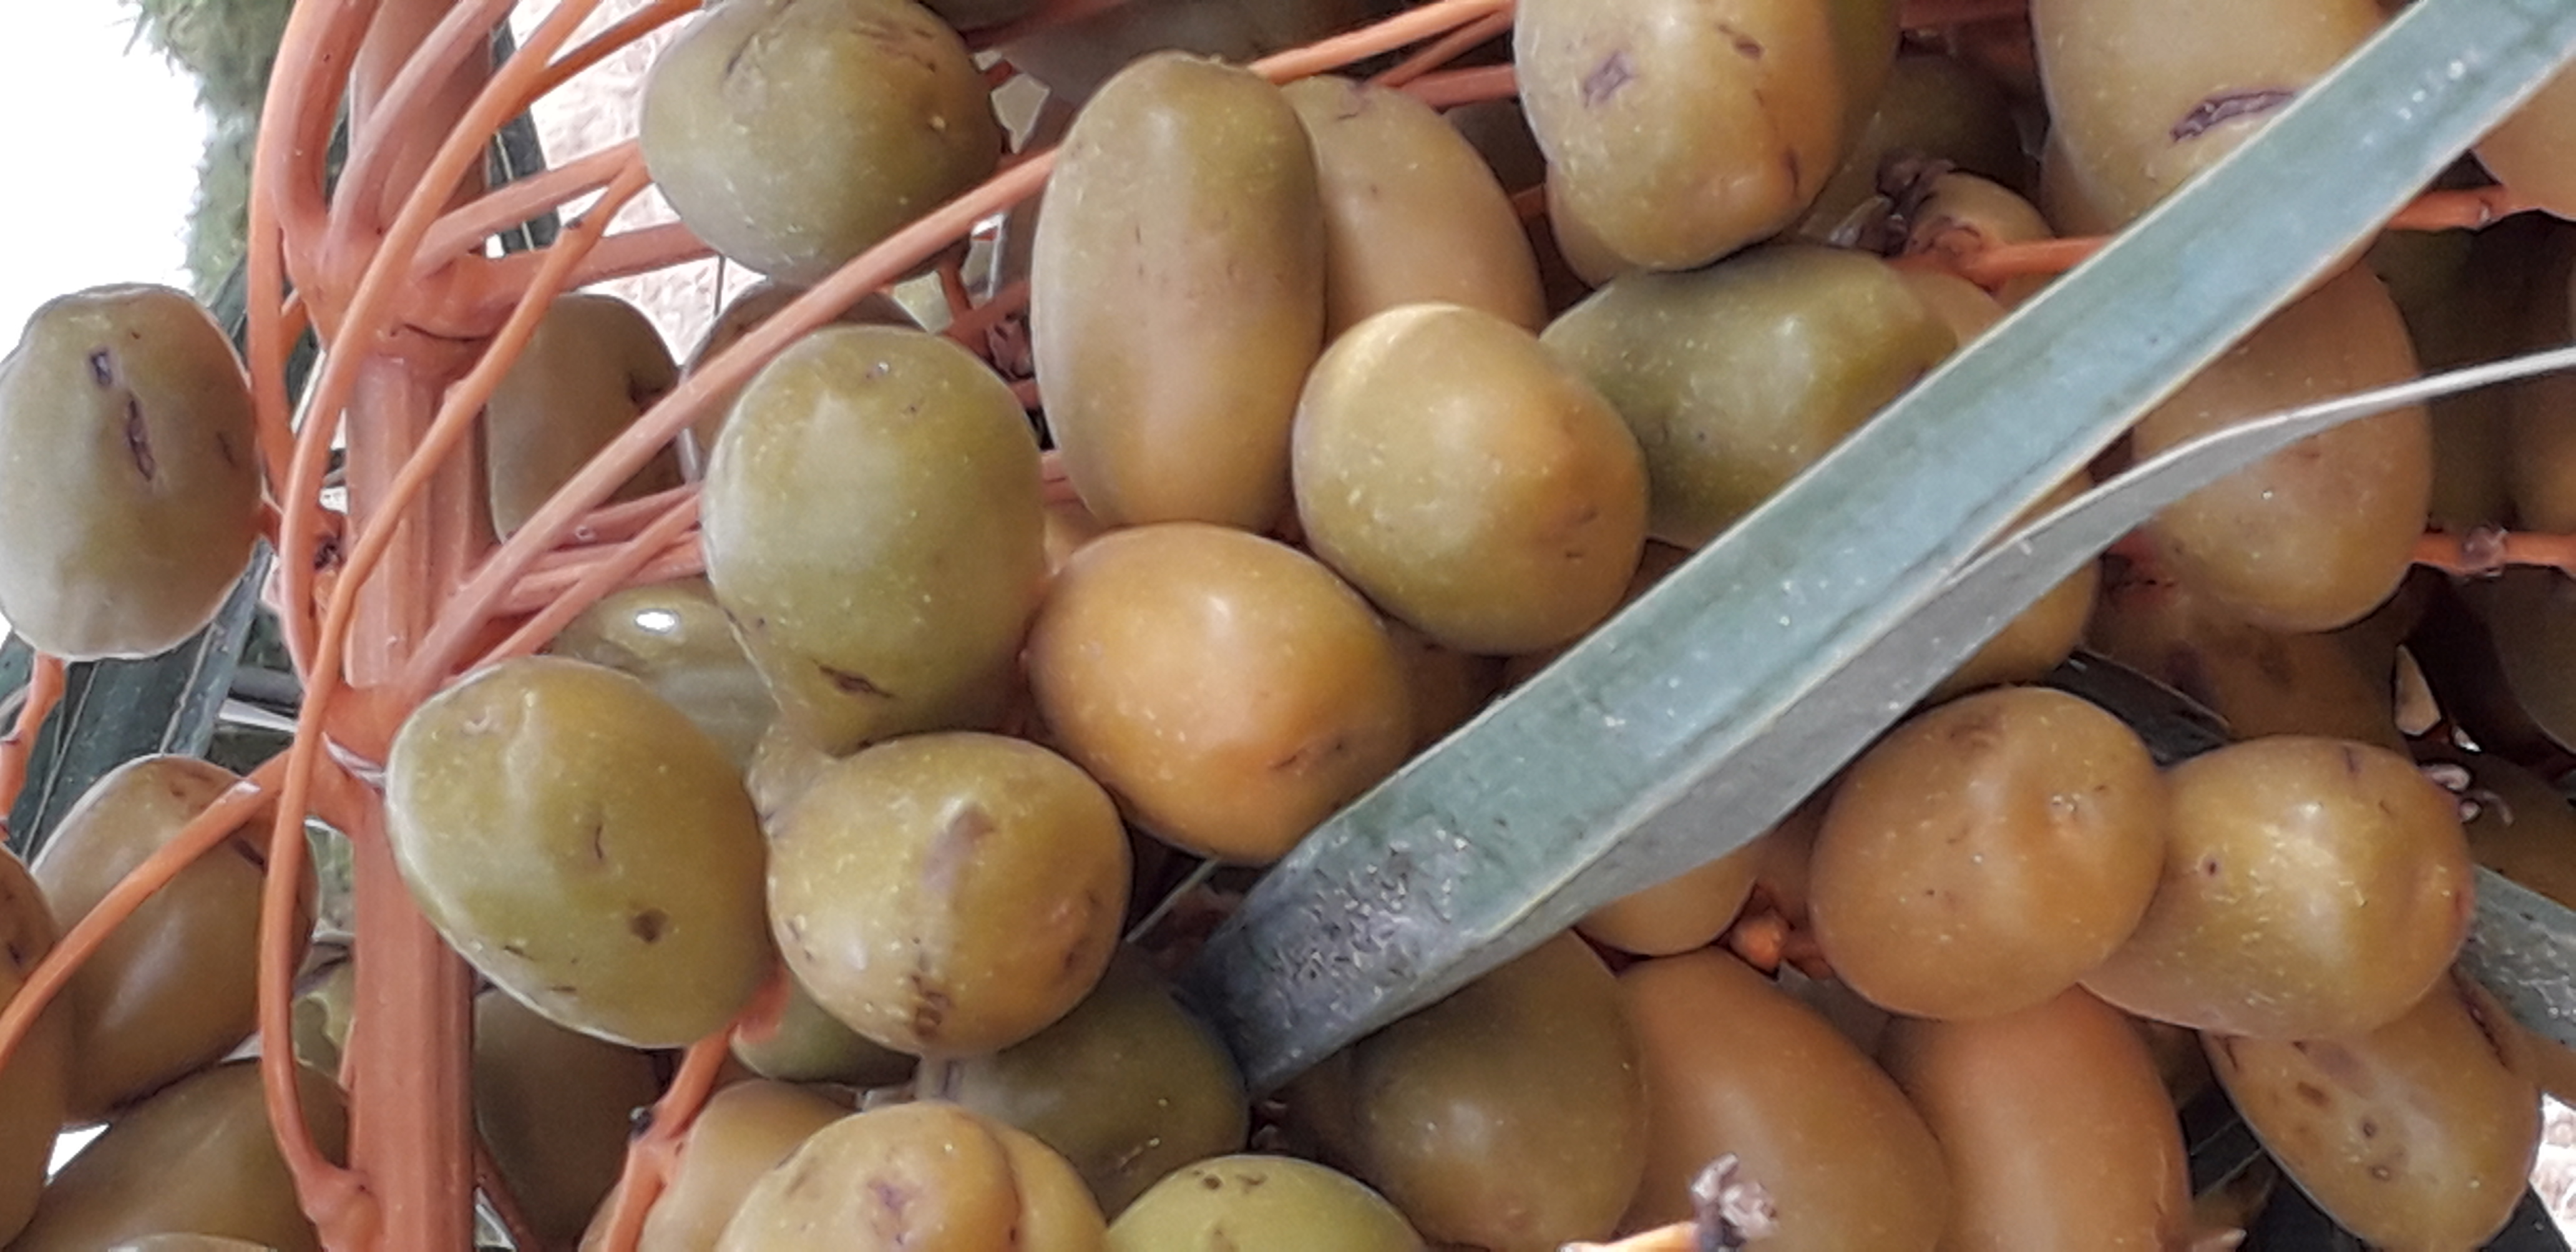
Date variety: Boufagous